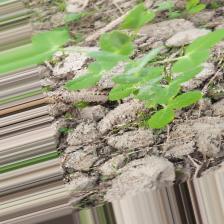
Label: Powdery Mildew